South African Class 38-000

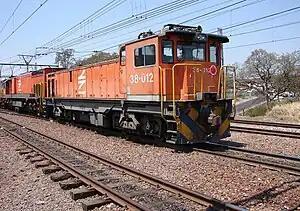
No. 38-012 at Capital Park, 28 September 2006

Between 1992 and 1994, Spoornet placed fifty Class dual mode locomotives in service. They are still the only dual powered electro-diesel locomotives in use by Transnet Freight Rail, capable of running either on electricity off the catenary or on diesel fuel alone.